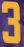
Number: 3